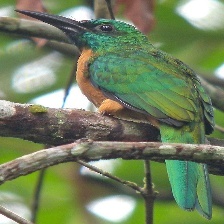
Species: GREAT JACAMAR
Scientific name: JACAMEROPS AUREUS